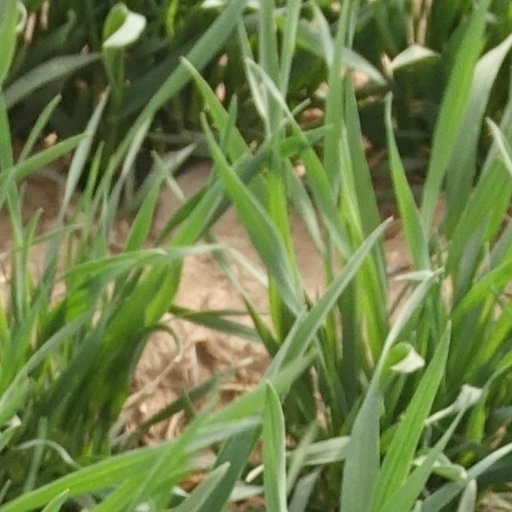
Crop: wheat